1961 Kesteven County Council election

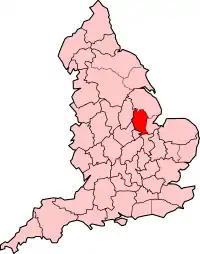
The administrative county of Kesteven (1889–1974), shown within England.

Elections to Kesteven County Council were held on Saturday, 15 April 1961. Kesteven was one of three divisions of the historic county of Lincolnshire in England; it consisted of the ancient wapentakes (or hundreds) of Aswardhurn, Aveland, Beltisloe, Boothby Graffoe, Flaxwell, Langoe, Loveden, Ness, and Winnibriggs and Threo. The Local Government Act 1888 established Kesteven as an administrative county, governed by a Council; elections were held every three years from 1889, until it was abolished by the Local Government Act 1972, which established Lincolnshire County Council in its place.